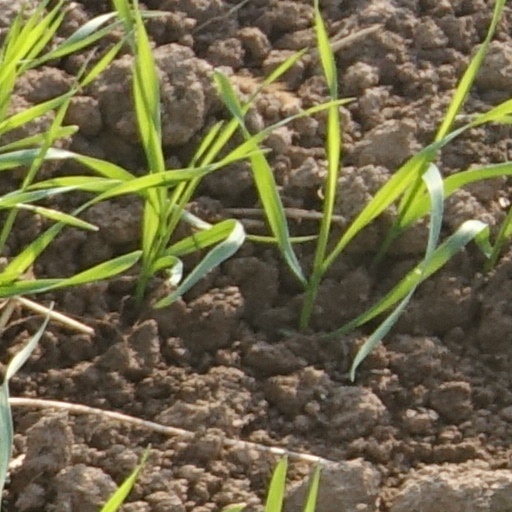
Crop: wheat